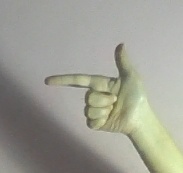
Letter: yaa